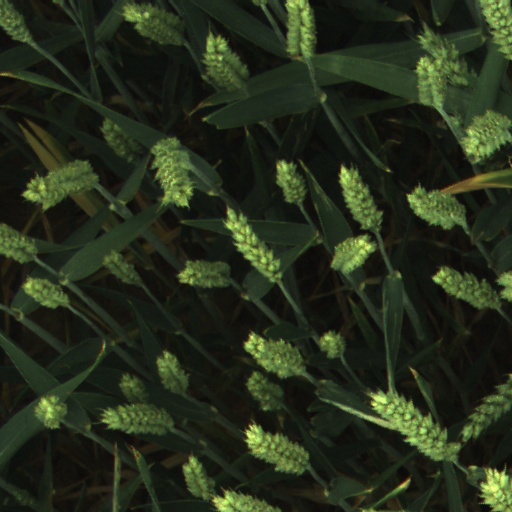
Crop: wheat